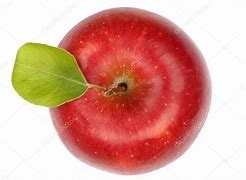
Label: apple